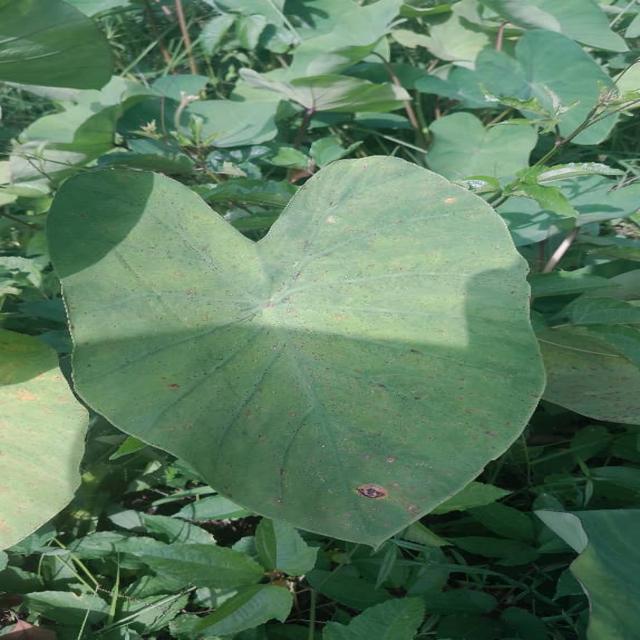
Label: Early_Blight